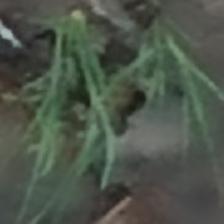
Label: clustered